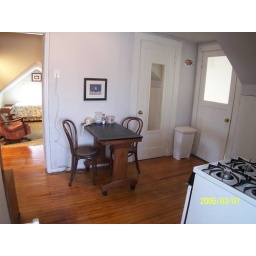
Apartment 2 in Euclid house - 3rd floor kitchen